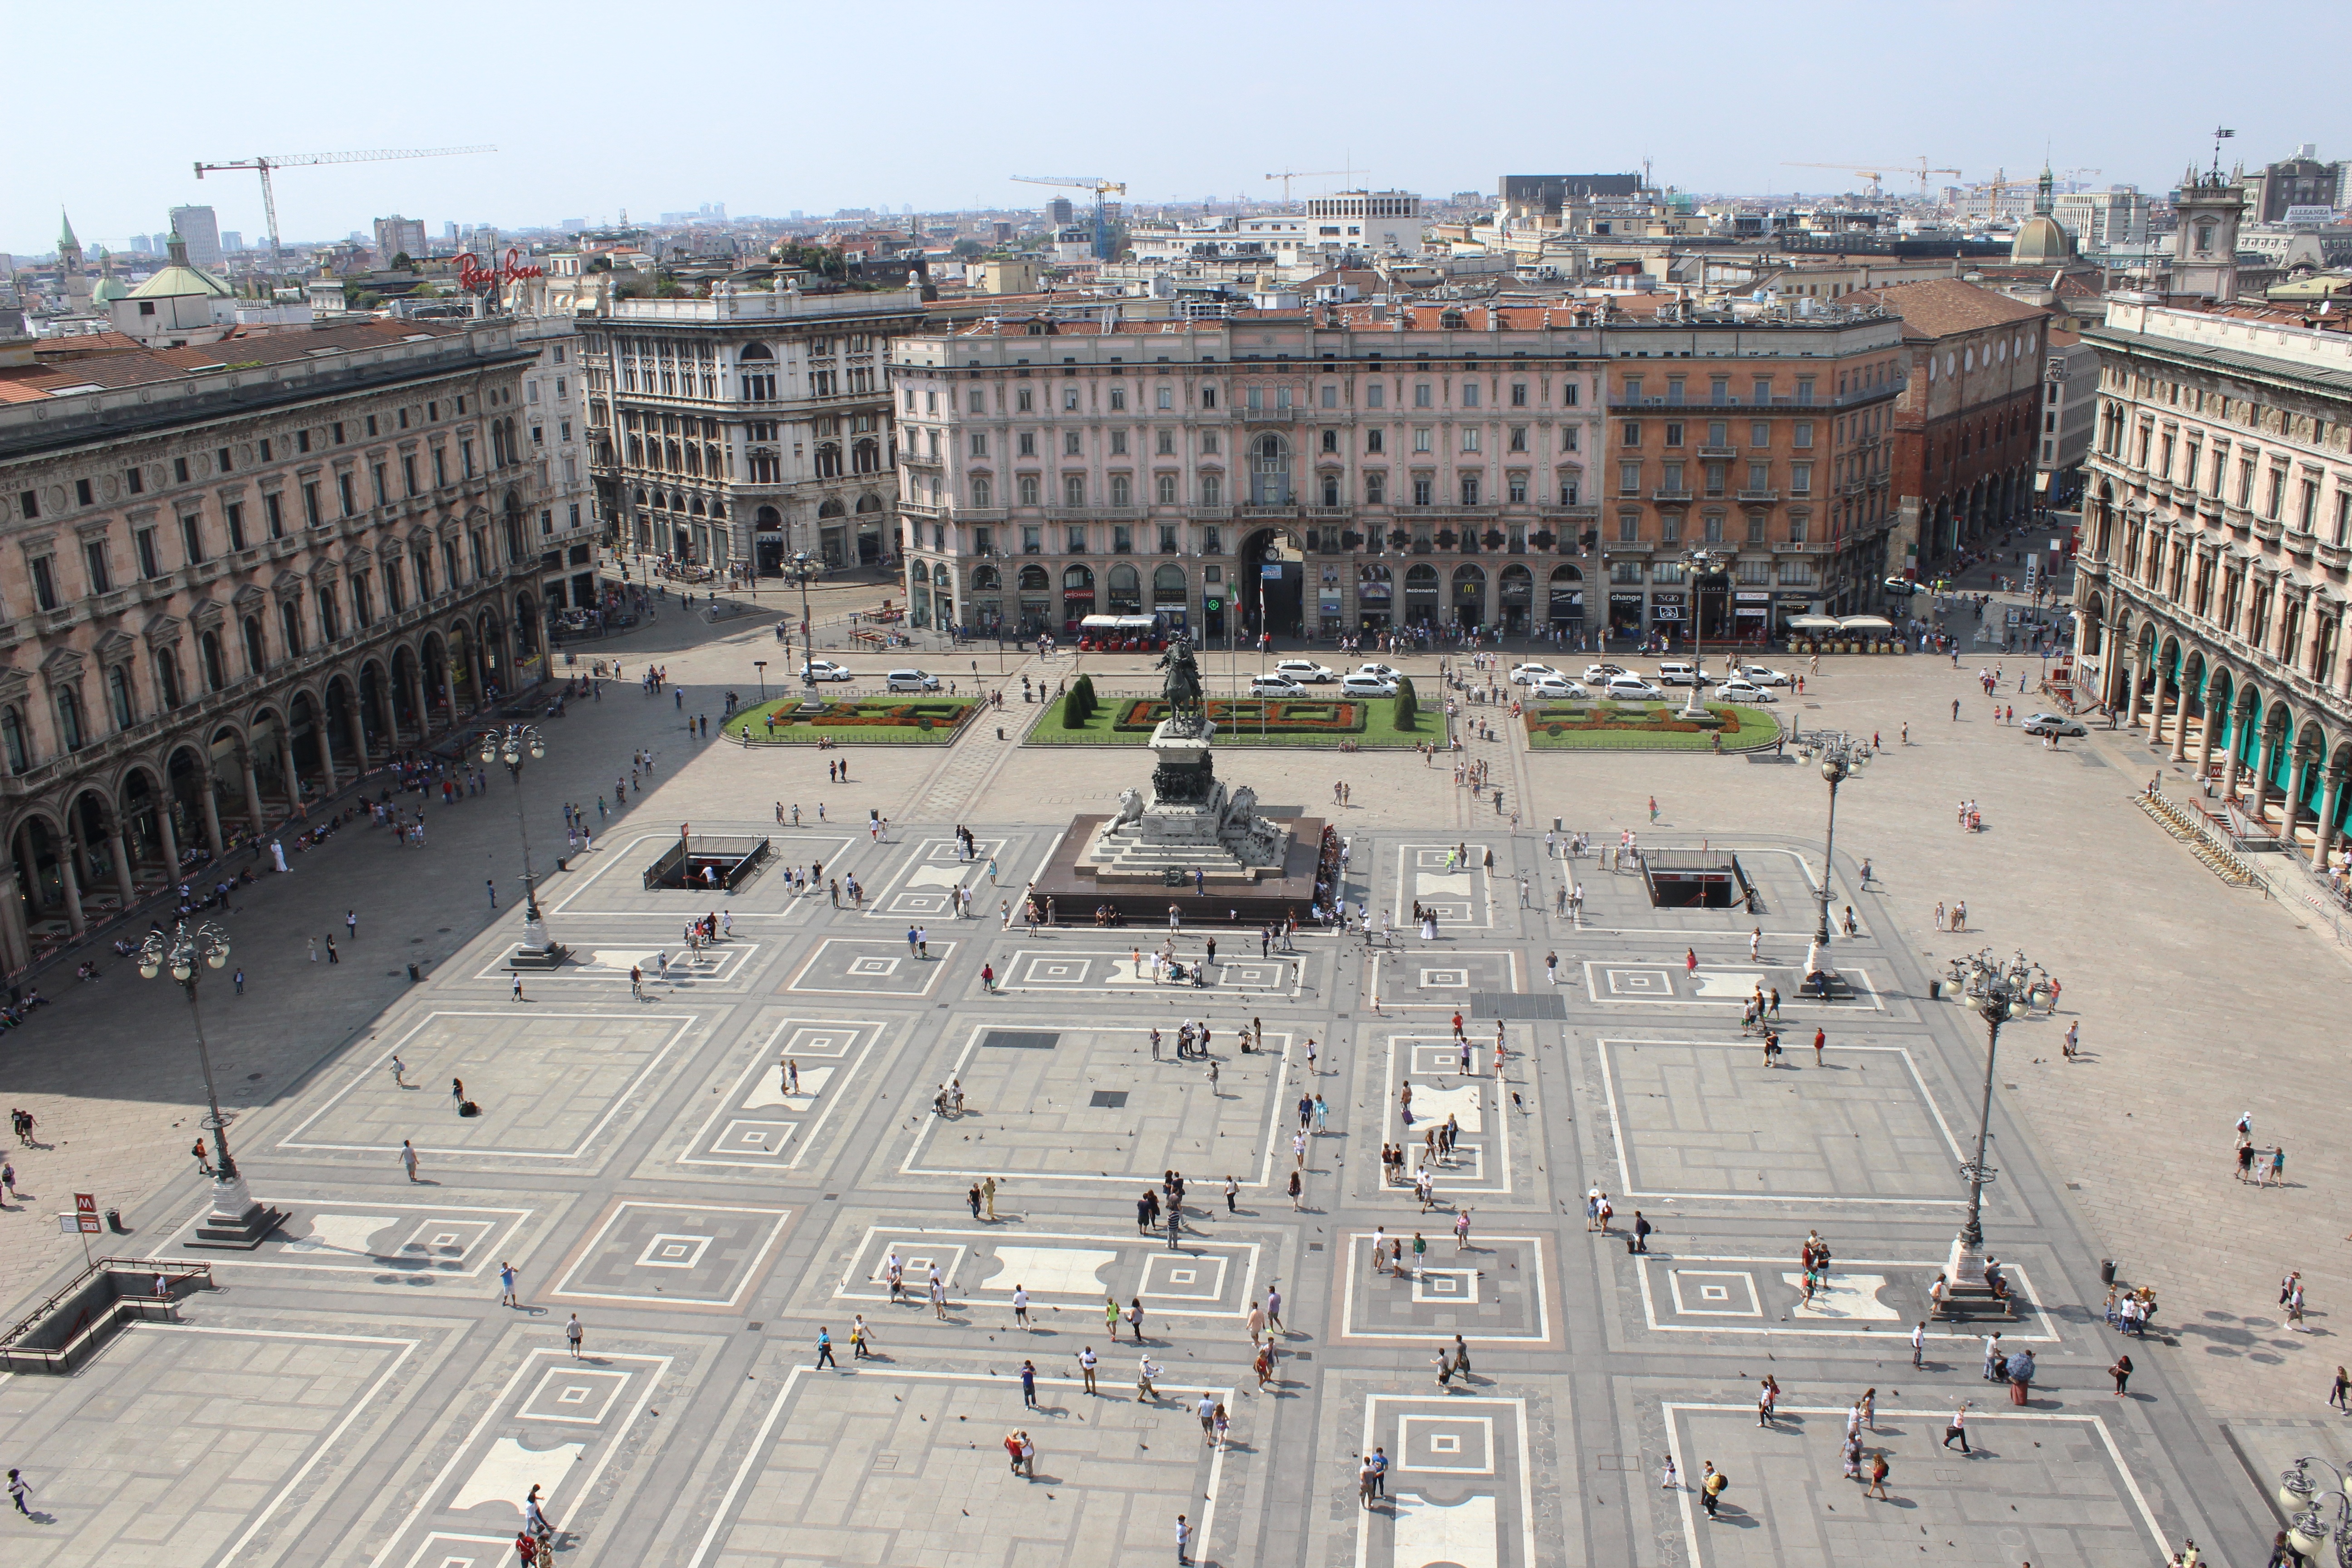
structure, building, city, cityscape, downtown, plaza, italy, stadium, arena, amphitheatre, town square, milan, aerial photography, piazza duomo, metropolitan area, sport venue